2017 Las Vegas shooting conspiracy theories

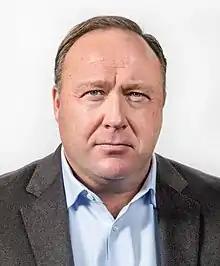
Alex Jones has suggested that the shooting might have been part of a larger, orchestrated event, and he has made various claims about government and media cover-ups.

Following the shooting, several conspiracy theories, misinformation, and fake news circulated on social media platforms such as YouTube and Facebook. The Federal Bureau of Investigation has always stated that there was just one gunman in the 2017 Las Vegas mass shooting, dismissing suggestions of additional gunmen. The investigation found that Stephen Paddock acted alone, which is supported by considerable evidence, including witness testimony, ballistic analysis, and CCTV footage. Some individuals are skeptical and frustrated with the FBI's determination that Stephen Paddock did not utilize machine guns during the Las Vegas shooting. This is due in part to the high rate of fire heard during the attack, which many believed sounded like machine guns. Many witnesses, particularly those who recorded videos, claimed that a machine gun was used in the attack. Alternative accounts of the Las Vegas shooting emerged almost immediately after the attack on October 1, 2017. Millions of people watched videos classified as "fake news" or "conspiracy theories," which offered various interpretations of the events. However, several of these videos were later banned by YouTube and Google, which found the content inappropriate.